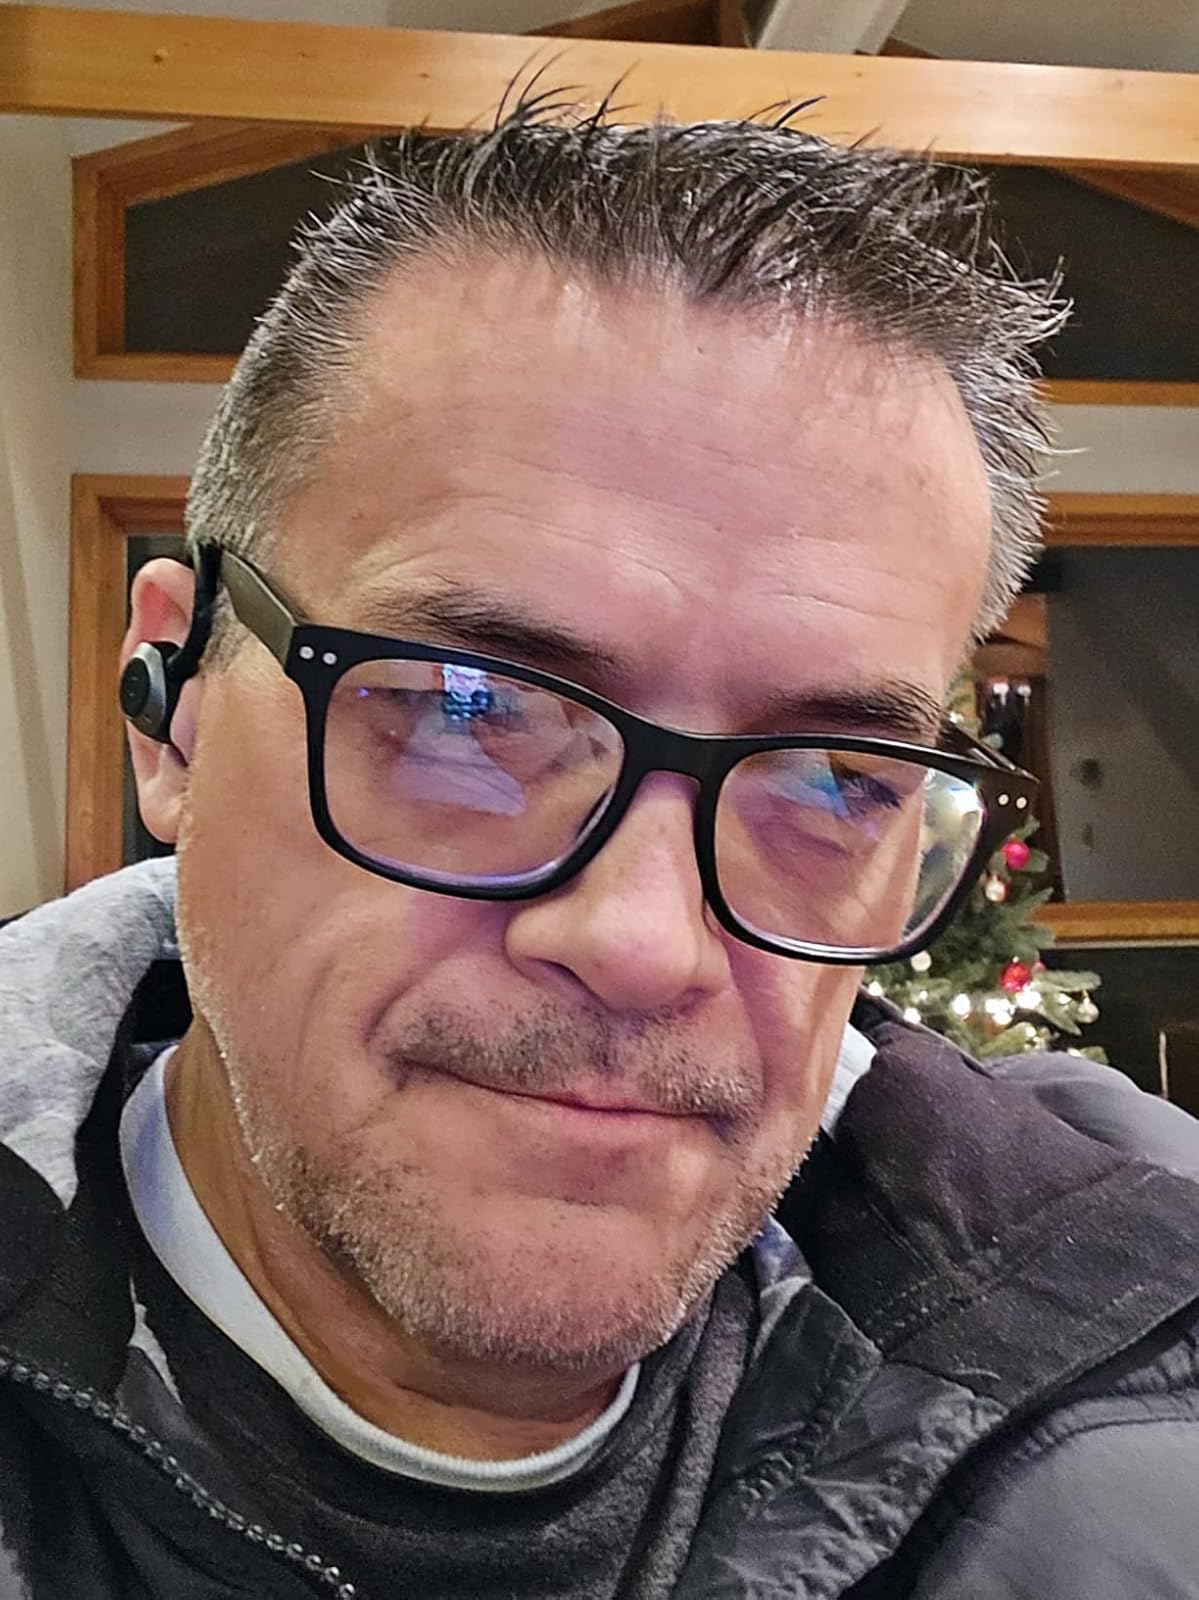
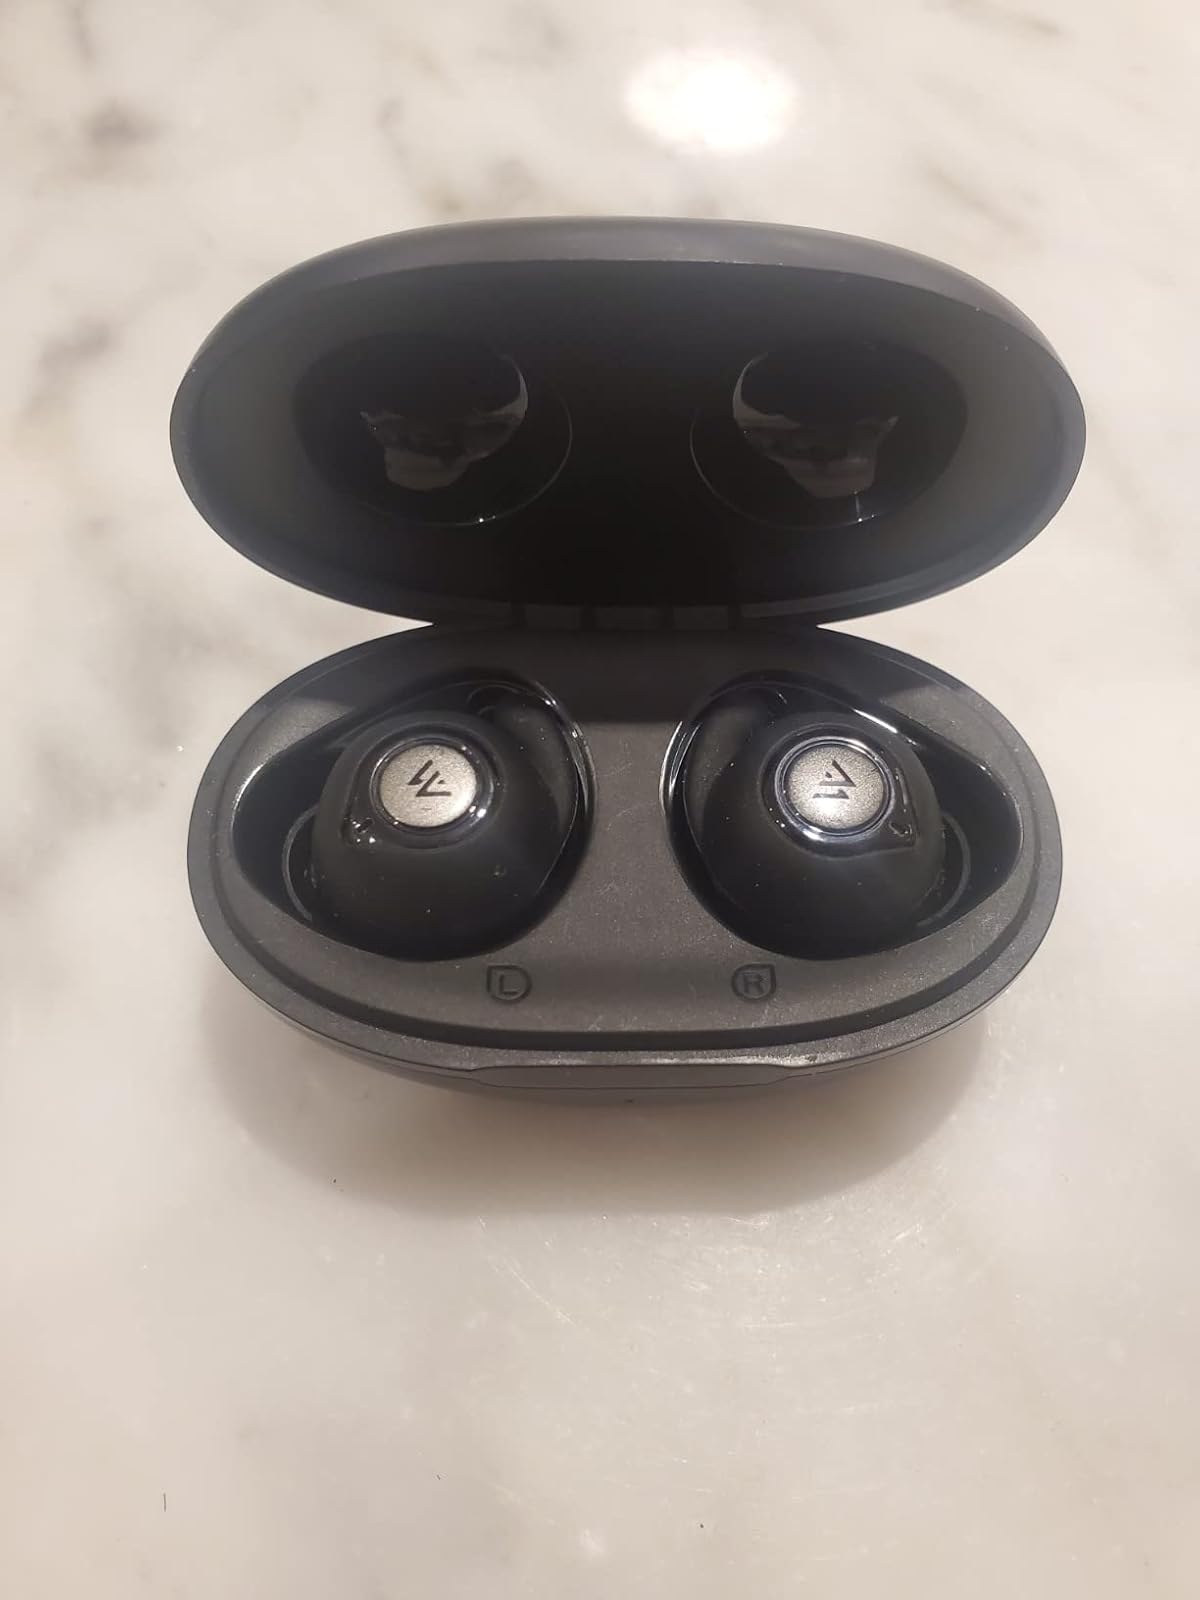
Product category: earbuds
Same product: no